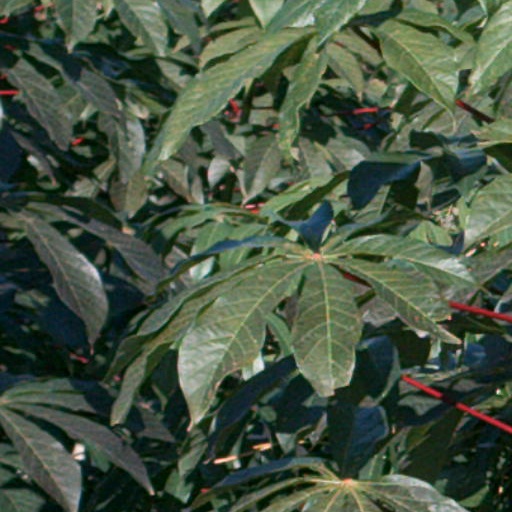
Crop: cassava